The San Remo

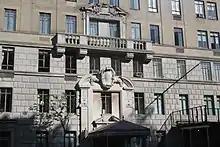
The southern entrance on 145 Central Park West

On the ground story, the Central Park West elevation has two main entrances, each two bays wide and placed in the middle of the six-bay-wide sections (bays 6–7 and 20–21 from south). Both entrances contain a set of bronze-and-glass double doors topped by a paneled bronze transom. Each door is divided into three glass panels with acanthus-leaf borders, as well as bronze medallions that resemble sunburst motifs. The sidewalk in front of each doorway is covered by a canopy. There are Art Deco metal-and-glass lanterns on either side of the doors. Above each set of doors is a triangular broken pediment and a single window on the second story. These entrances are surrounded by a limestone frame with pilasters on either side, which are topped by composite capitals. These pilasters support a curved broken pediment with corbels, as well as a central scrolled cartouche with garlands.